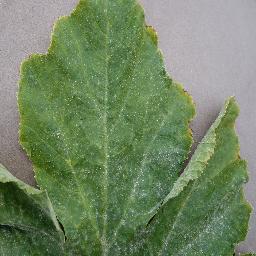
Label: Squash___Powdery_mildew